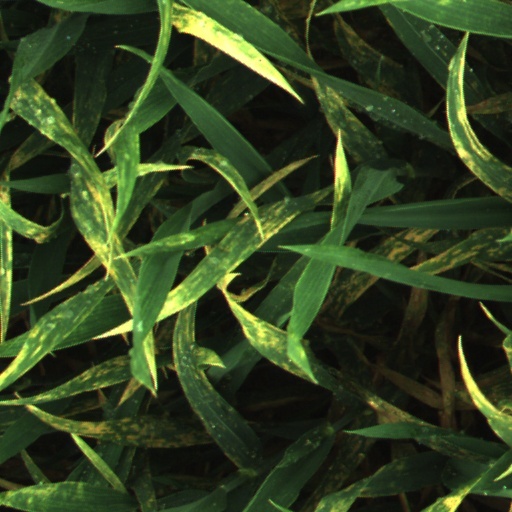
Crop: wheat